Dutasteride

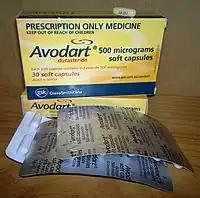
Avodart (dutasteride) 500 μg soft capsules

Dutasteride is the generic name of the drug Avodart and its international nonproprietary name, United States Adopted Name, British Approved Name, and Japanese Accepted Name.